List of diplomatic missions in Saint Kitts and Nevis

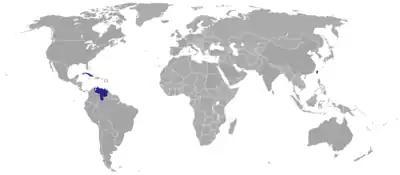
Diplomatic missions in Saint Kitts and Nevis

This is a list of diplomatic missions in Saint Kitts and Nevis. At present, the capital city of Basseterre hosts 3 embassies. Several other countries have honorary consuls to provide emergency services to their citizens.